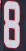
Number: 8